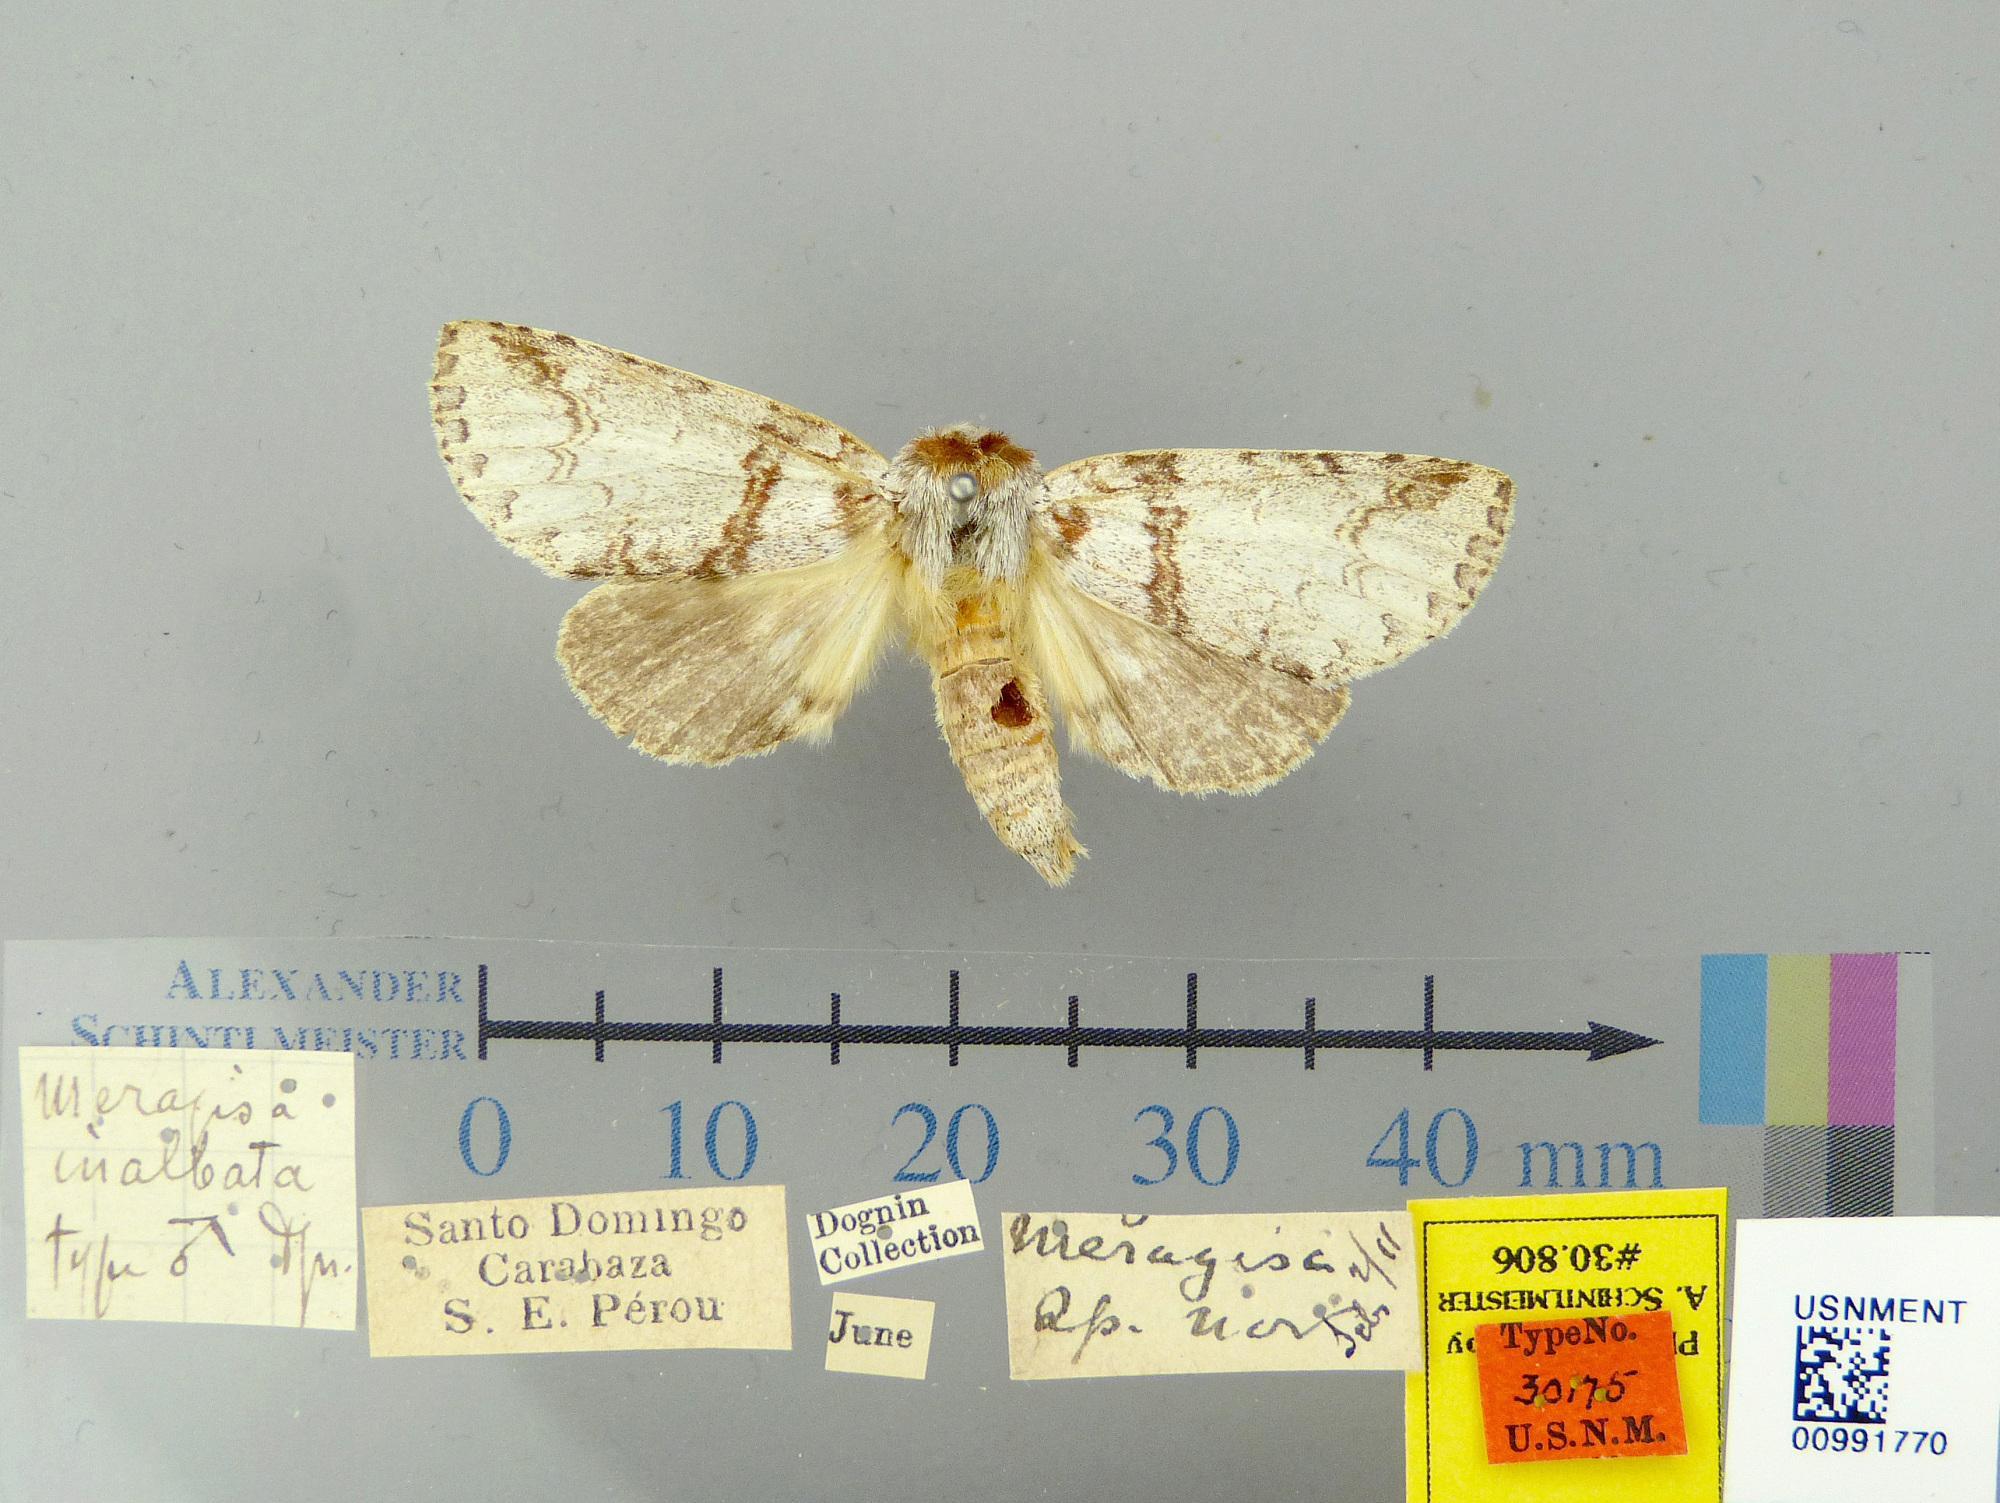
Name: Meragisa inalbata
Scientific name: Meragisa inalbata Dognin, 1911
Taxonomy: Animalia, Arthropoda, Insecta, Lepidoptera, Notodontidae
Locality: Santo Domingo; Carabaya, Cusco, Peru